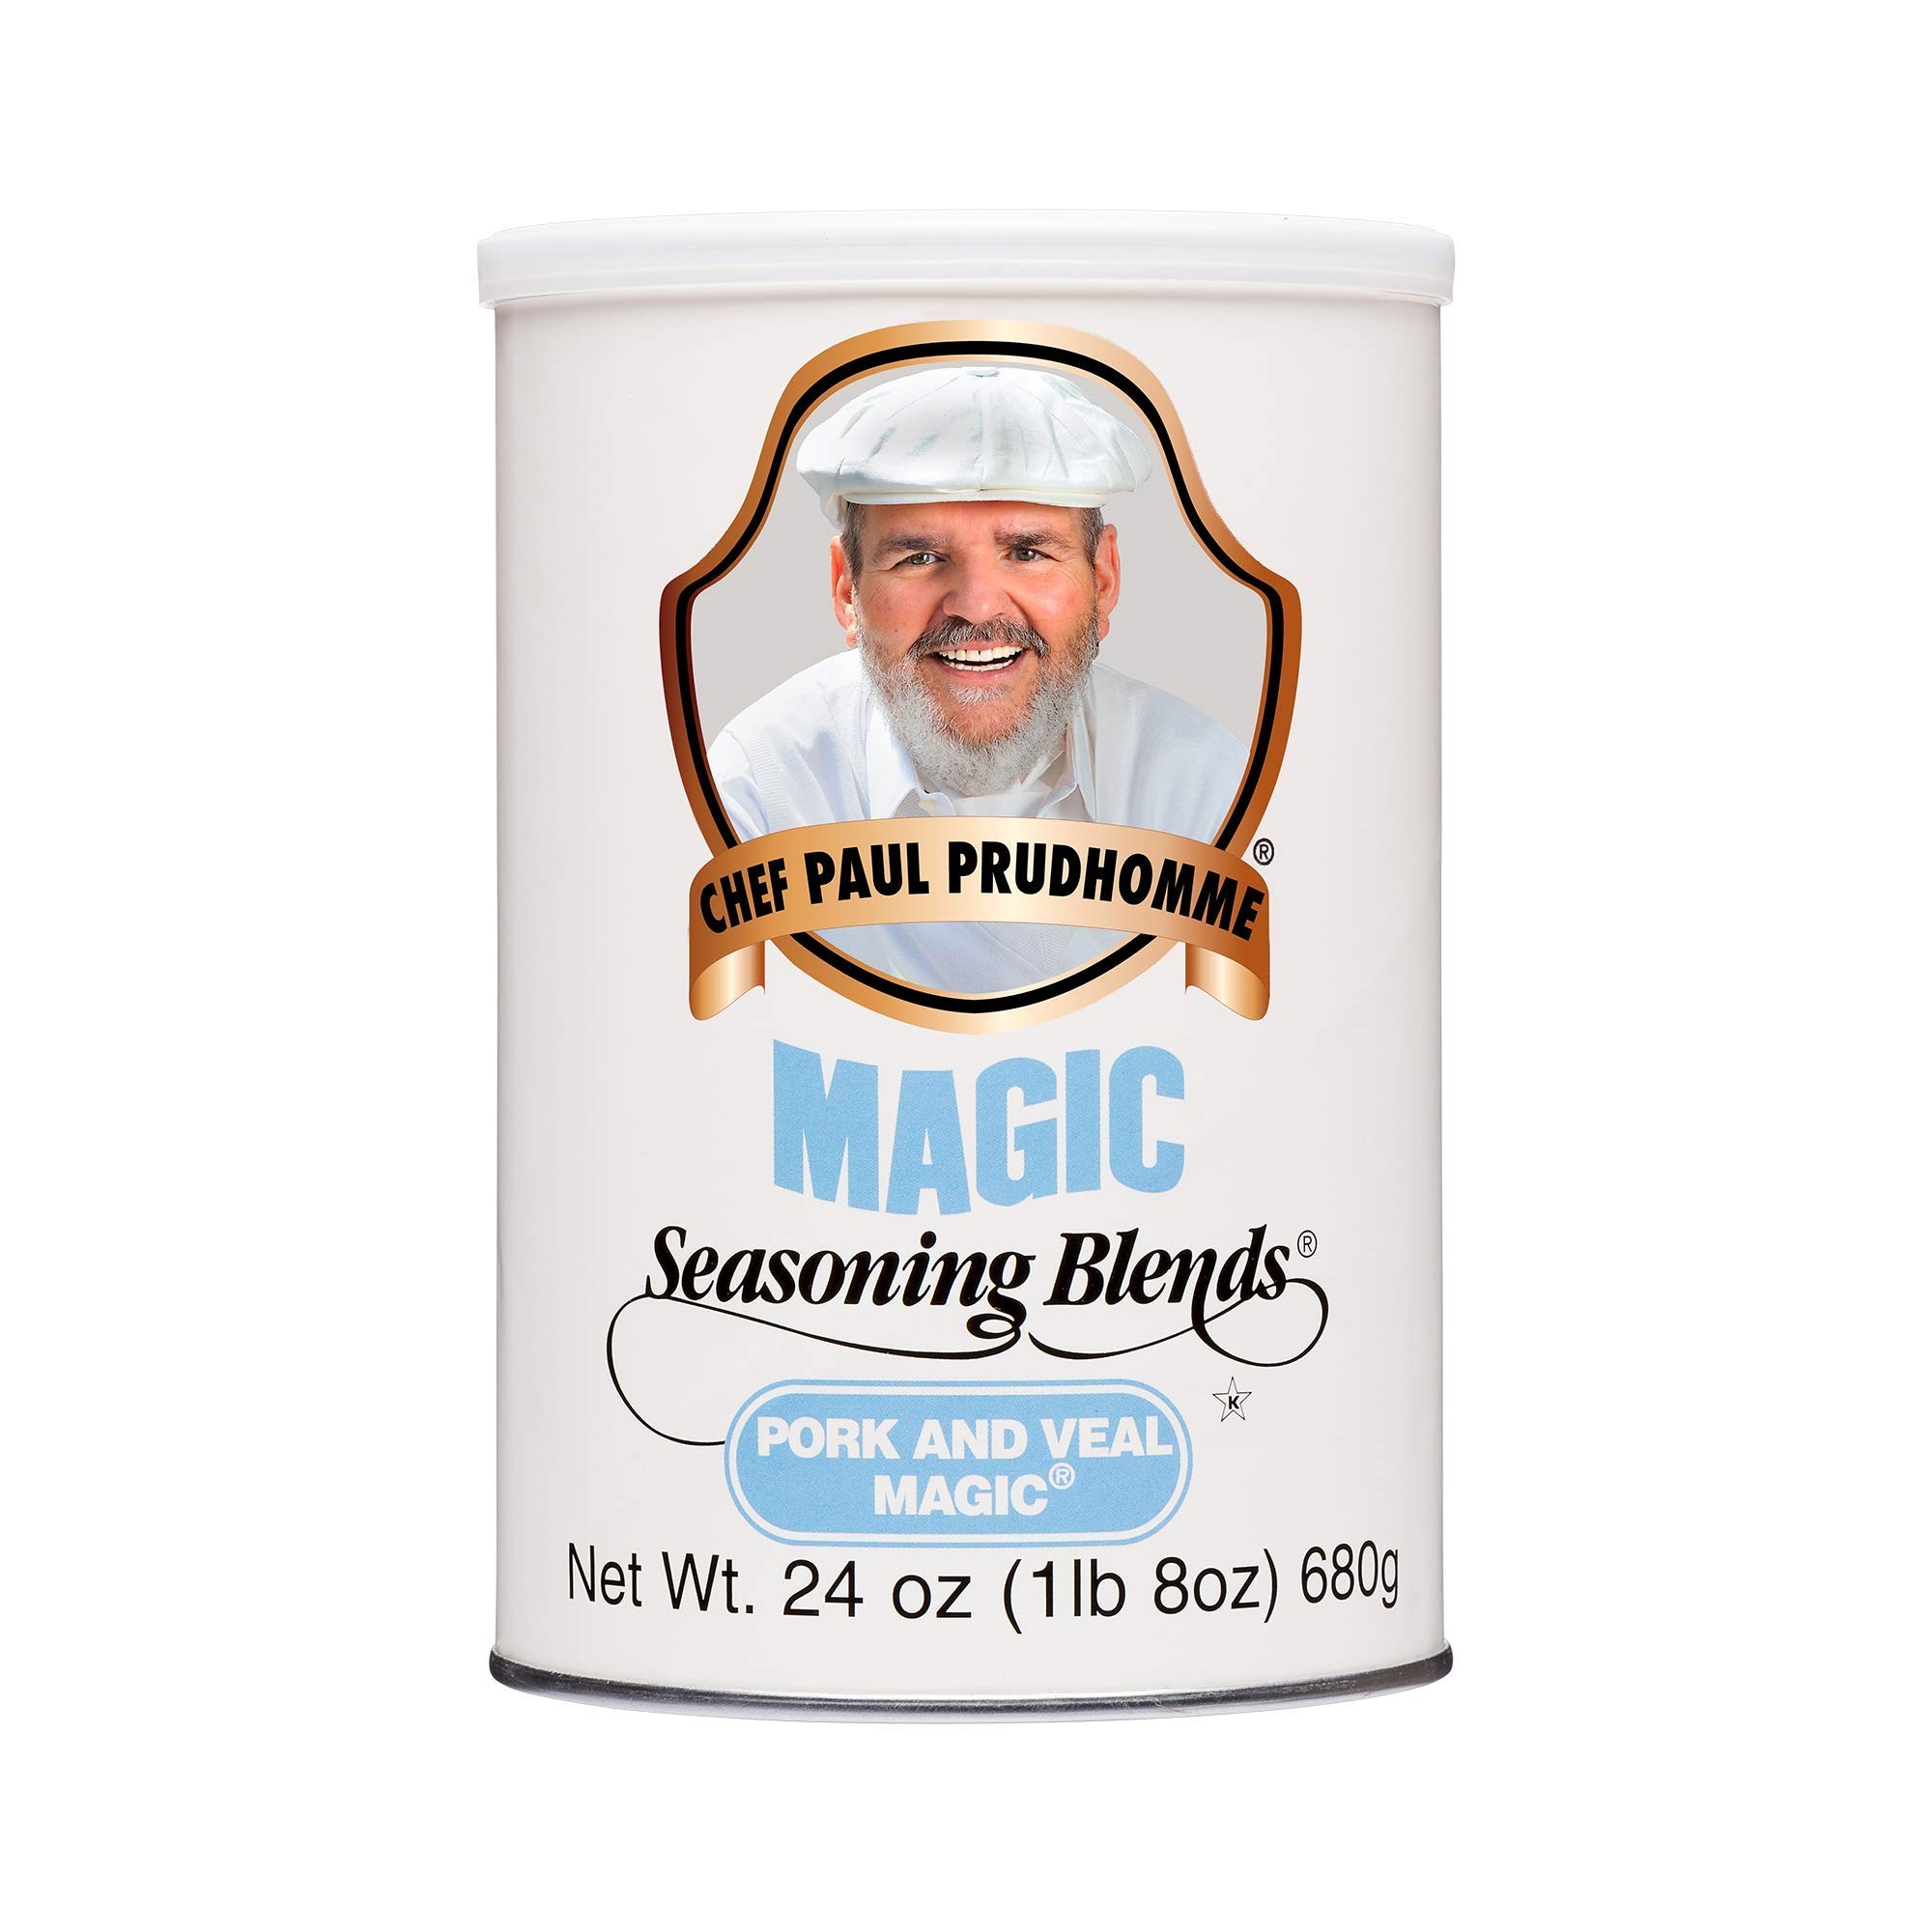
Item Name: Chef Paul Prudhommes Pork and Veal Magic - 24 oz. can, 4 cans per case
Product Description: Chef Paul Prudhommes Pork and Veal Magic - 24 oz. can, 4 cans per case This unique combination of spices, garlic,and onion will give depth and welcome variety to dishes prepared with pork, veal, and lamb. Suitable for roasting, broiled, grilled, and sauteed meats. Wonderful in casseroles and stews, too! (To use, simply substitute for salt, pepper, and other herbs & spices in your recipe.) All natural, no preservatices, MSG & Gluten free. Kosher approved.
Value: 4.0
Unit: Count

Price: 66.89